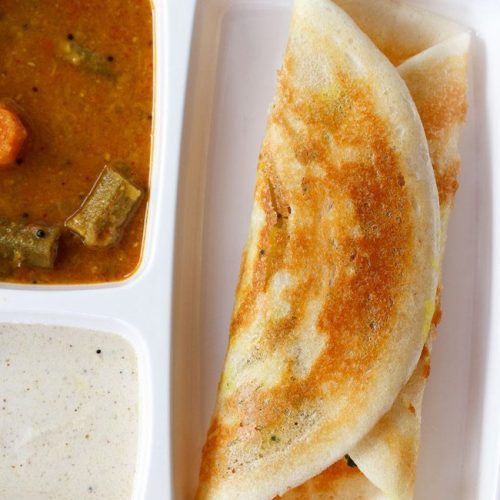
Dish: masala_dosa